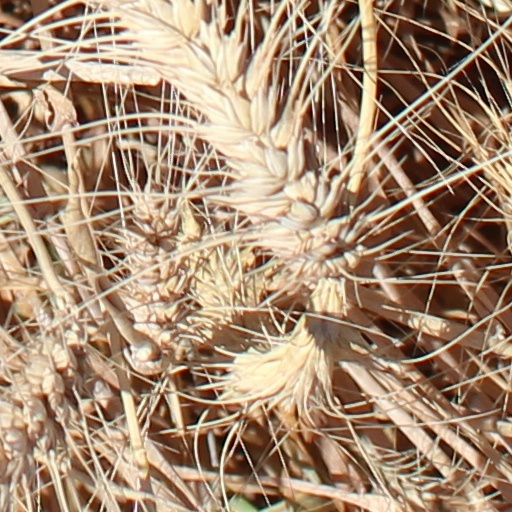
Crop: wheat